Geldern

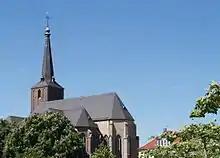
St. Mary Magdalene church

From 1701 until 1714 the War of the Spanish Succession took place. The city was under Prussian siege beginning February 1703, but only surrendered on 21 December. At the end of the war, at the 1713 Treaty of Utrecht, the previously Spanish Upper Quarter of Guelders was divided between four powers: Austria, the United Provinces, Prussia and the Duchy of Jülich. With the larger part of the former Upper Quarter, Geldern fell to Prussia and became the seat of administration of Prussian Guelders. King Frederick II of Prussia visited Geldern in August 1740. He ordered the demolition of the city fortifications in 1764.